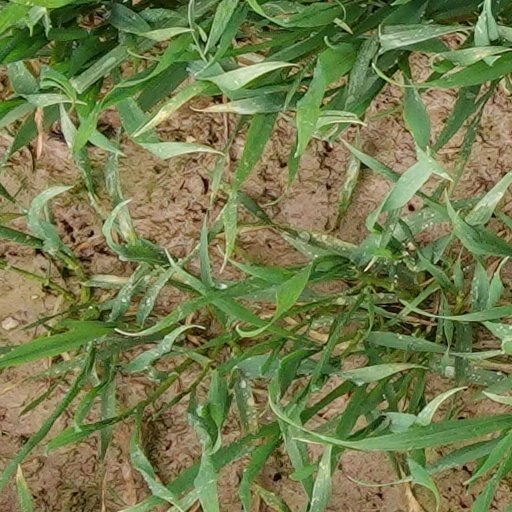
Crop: wheat